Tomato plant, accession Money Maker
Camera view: bottom (45 deg); turntable rotation: 150 degrees
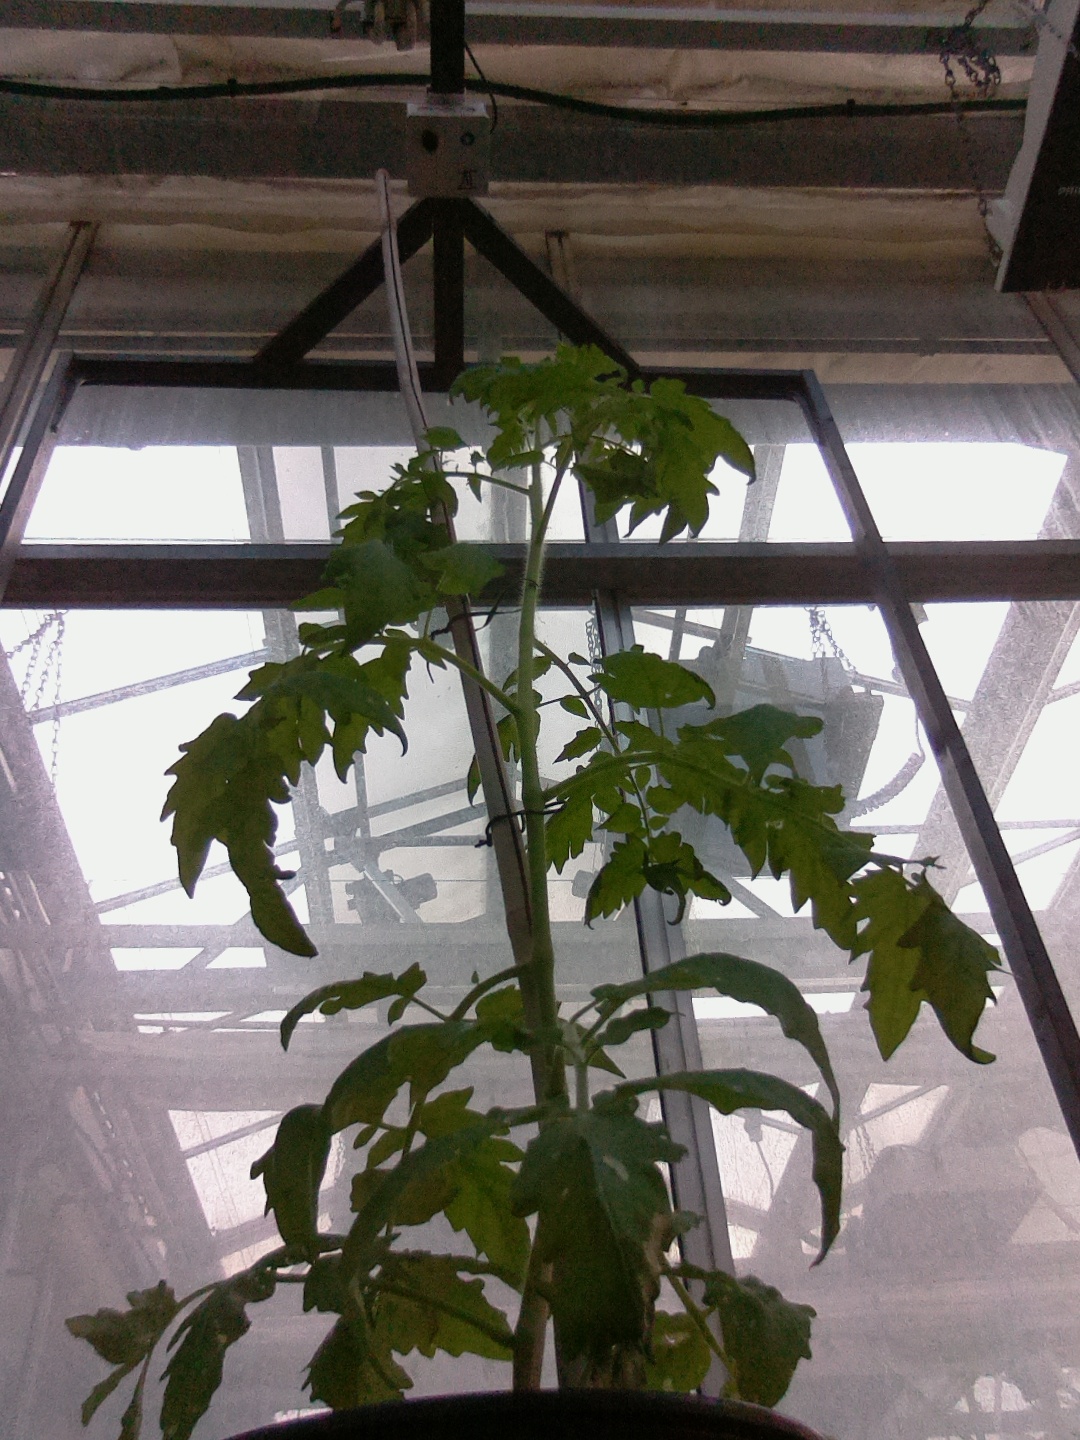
BBCH growth stage 53: 3 inflorescences visible